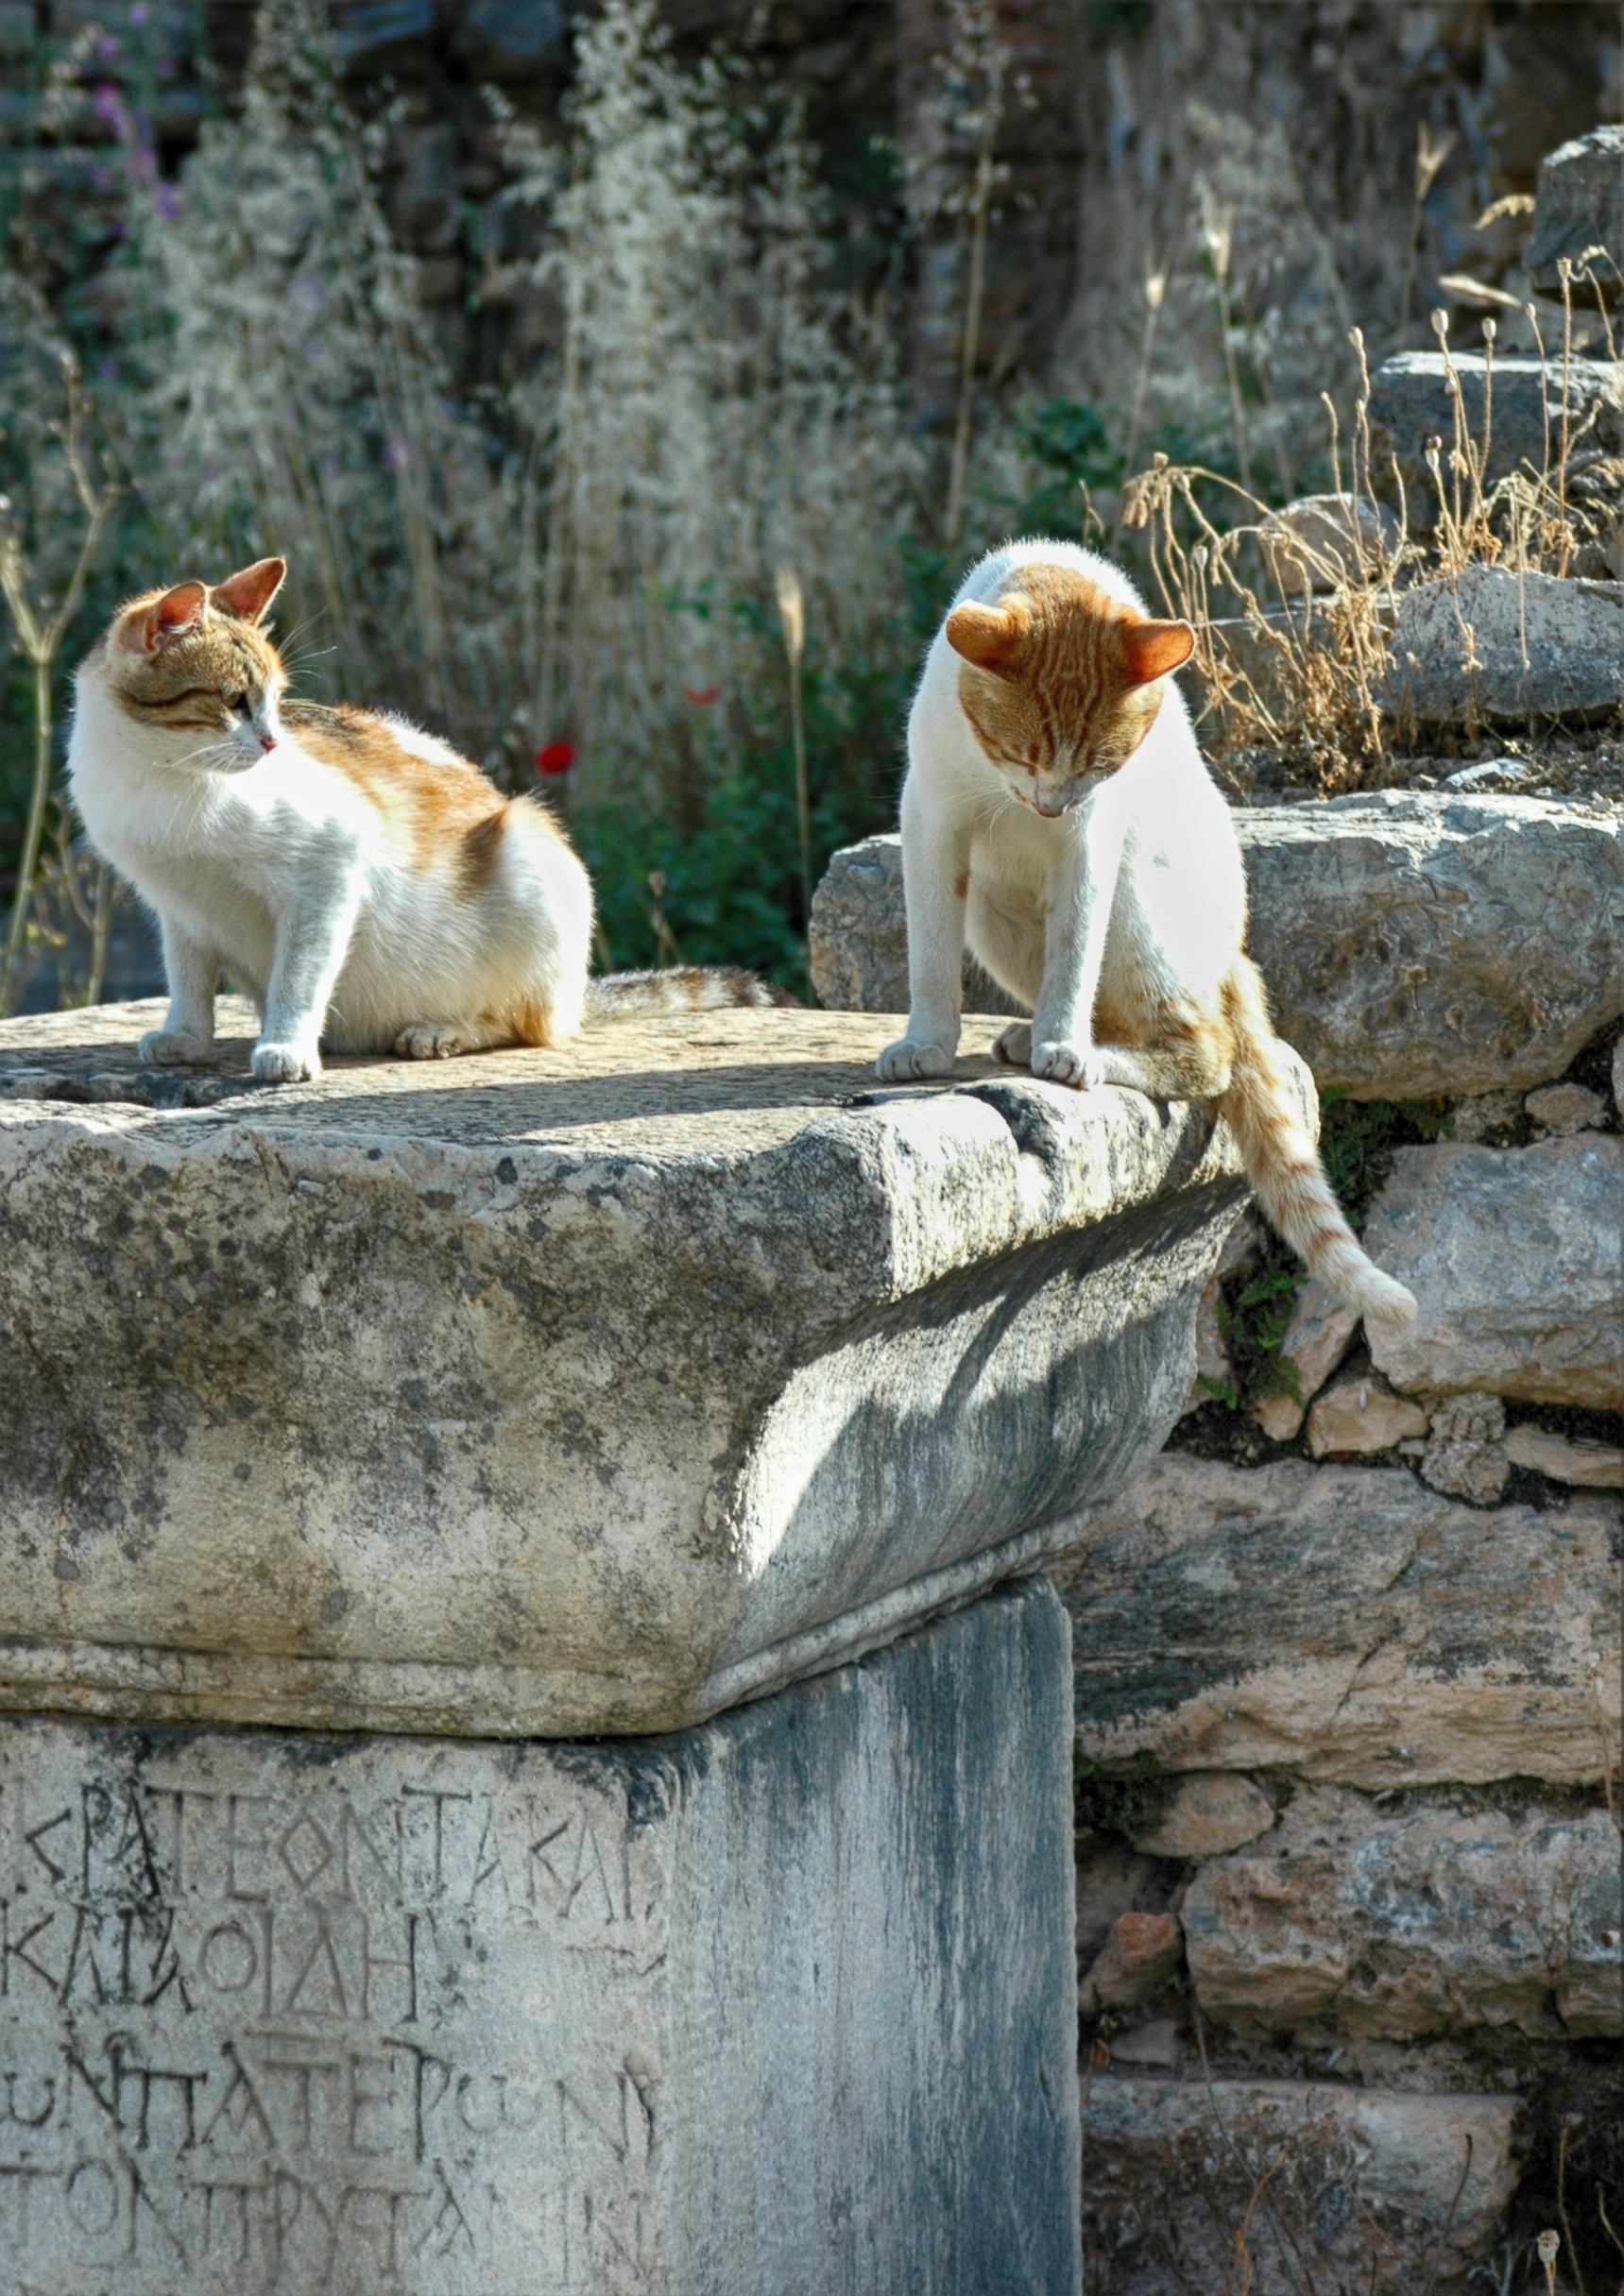
game, cat, mammal, fauna, ruins, vertebrate, remains, asia minor, ephesus, greek city, small to medium sized cats